Age of Empires III: Definitive Edition

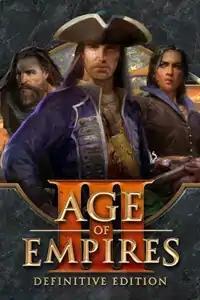

Age of Empires III: Definitive Edition is a real-time strategy video game developed by Tantalus Media and Forgotten Empires and published by Xbox Game Studios. It is a remaster of the 2005 game "Age of Empires III", celebrating the 15th anniversary of the original. It features improved visuals, a remastered soundtrack, two new game modes, and four new civilizations, plus African and Mediterranean-themed downloadable content . The Mediterranean expansion introduces the Italians as a playable civilization, which was planned for the original version of the game but did not appear. It includes all previous expansions from the original game. It was released on October 15, 2020 for Windows.